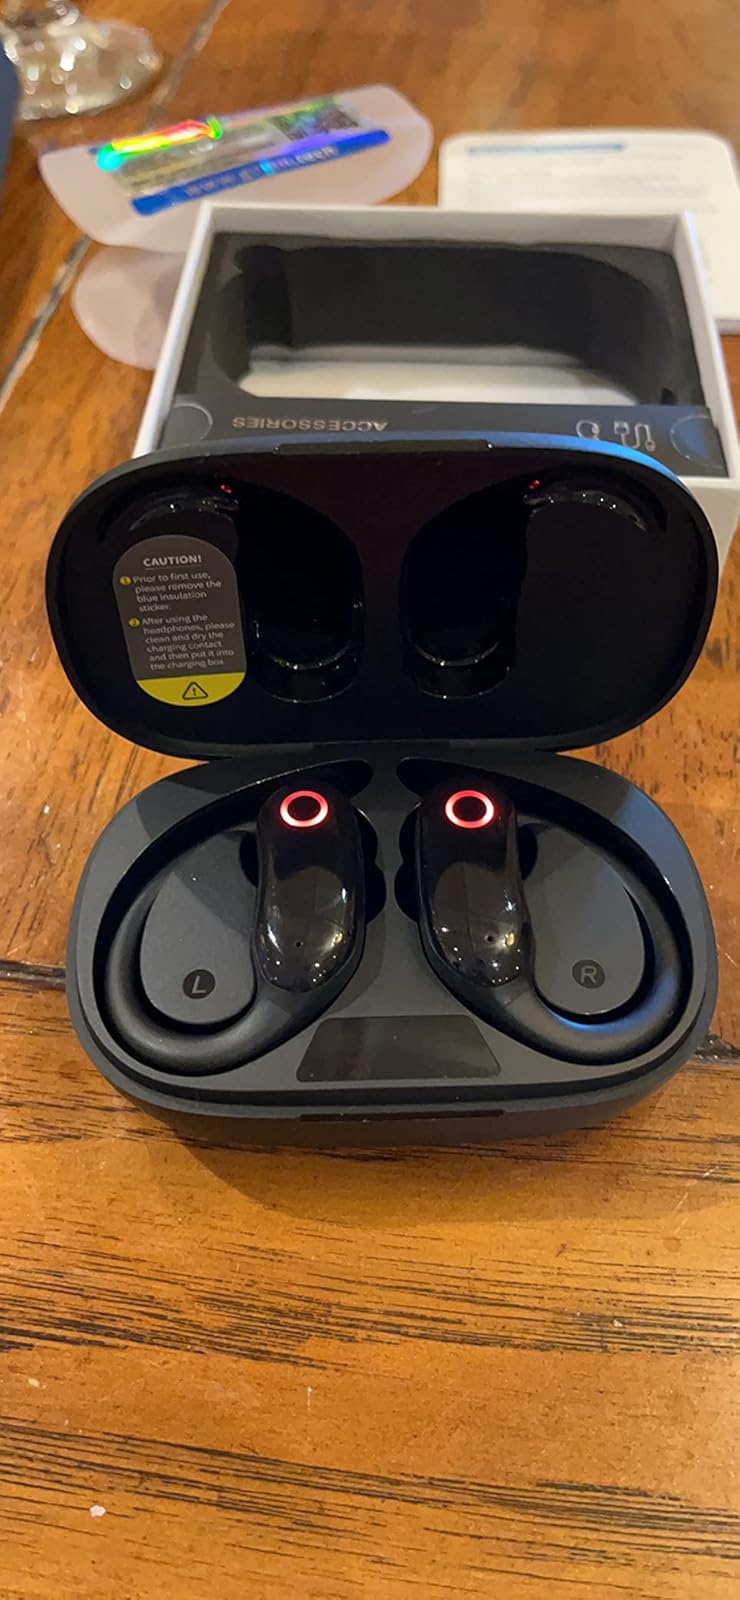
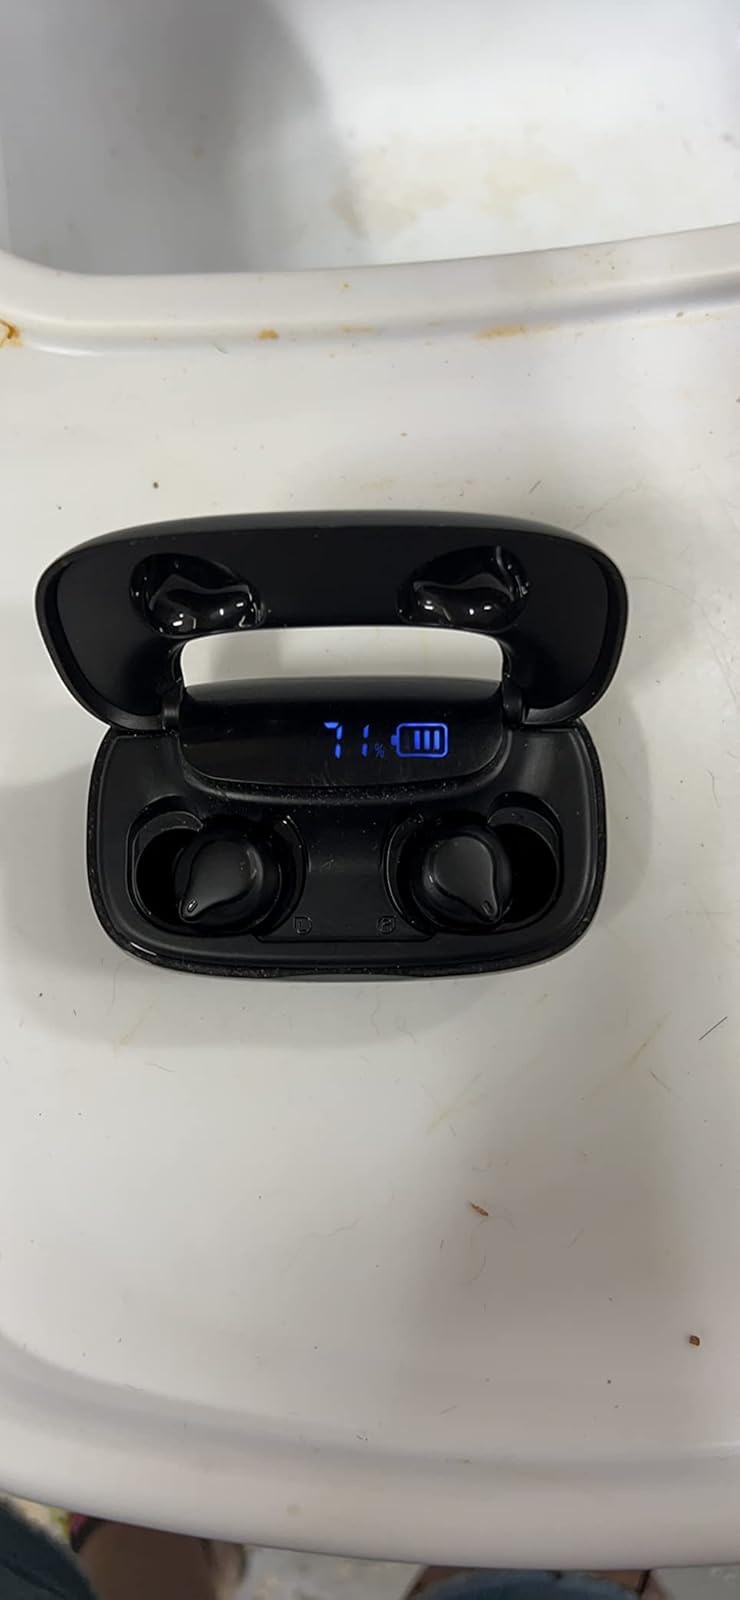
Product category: earbuds
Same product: no